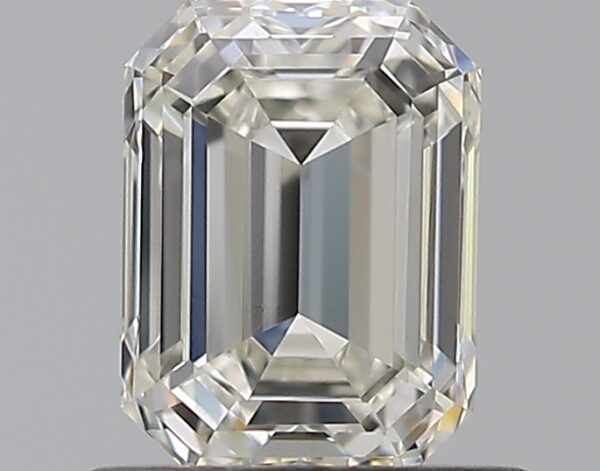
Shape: emerald
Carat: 0.74
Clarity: VS1
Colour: J
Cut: EX
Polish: EX
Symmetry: VG
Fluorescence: F
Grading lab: GIA
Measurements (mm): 5.81 x 4.3 x 2.94